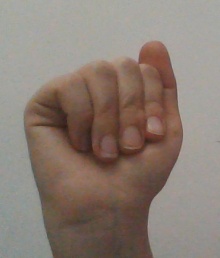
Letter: saad